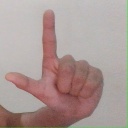
अक्षर: ल